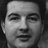
Emotion: neutral